Wallachia

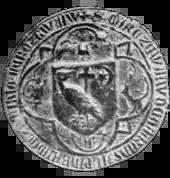
The seal of Voivode Mircea I of Wallachia from 1390, depicting the coat of arms of Wallachia

Wallachia's creation, held by local traditions to have been the work of one "Radu Negru" (Black Radu), is historically connected with Basarab I of Wallachia (1310–1352), who rebelled against Charles I of Hungary and took up rule on either side of the Olt, establishing his residence in Câmpulung as the first ruler of the House of Basarab. Basarab refused to grant Hungary the lands of Făgăraș, Almaș and the Banate of Severin, defeated Charles in the Battle of Posada (1330), and, according to Romanian historian Ștefan Ștefănescu, extended his lands to the east, to comprise lands as far as Kiliya in the Budjak (reportedly providing the origin of "Bessarabia"); the supposed rule over the latter was not preserved by the princes that followed, as Kilia was under the rule of the Nogais c. 1334.